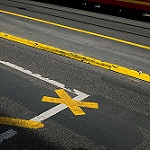
Label: street